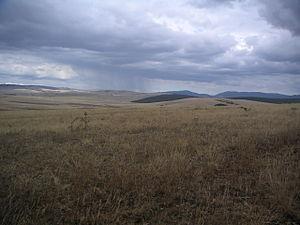
Le Causse Méjean sous la pluie en été
Le Massif central est un massif montagneux essentiellement hercynien qui occupe le centre de la moitié sud de la France métropolitaine. D'une surface de 85 000 km², soit 15 % environ du territoire métropolitain, c'est le massif le plus vaste du pays. Le massif est d'altitude moyenne et ses reliefs sont souvent arrondis par l'érosion. Il culmine à 1 885 mètres au sommet volcanique du puy de Sancy. Dans l'ensemble, il s'est formé il y a 500 millions d'années, bien que les causses et surtout les reliefs volcaniques soient plus récents, ces derniers étant consécutifs à la formation des Alpes et des Pyrénées. Le Massif central abrite en effet l'essentiel des volcans français de métropole.
Le causse Méjean est un vaste plateau calcaire français faisant partie des Grands Causses. C'est le plus haut des plateaux caussenards avec une altitude variant de 800 m à 1 247 m au mont Gargo. Sa superficie approche les 340 km². Le causse Méjean est compris en totalité dans le périmètre du site des Causses et des Cévennes inscrit sur la liste du patrimoine mondial de l'UNESCO le 29 juin 2011.